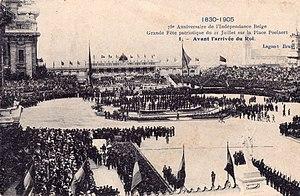
Janvier : création du conseil des femmes francophones de Belgique par Marie Popelin et Élise Soyer-Nyst.